Sidney Nolan

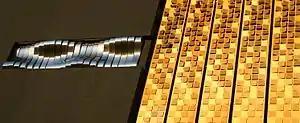
Detail of the three-dimensional frieze at the base of the Nolan apartment building in Docklands, Melbourne, inspired by Nolan's abstracted depiction of Ned Kelly's helmet and the Australian landscape

During the Tin Symphony segment of the 2000 Summer Olympics opening ceremony, a multitude of performers donned stylised costumes based on Nolan's distinctive Ned Kelly imagery, and a painting from Nolan's original 1946-47 Ned Kelly series was displayed on a giant screen in the stadium.